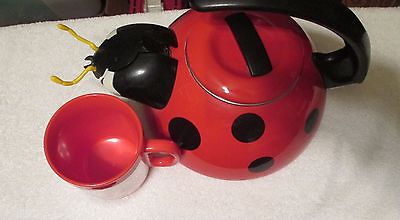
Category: kettle